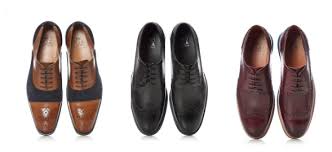
Label: Brogue